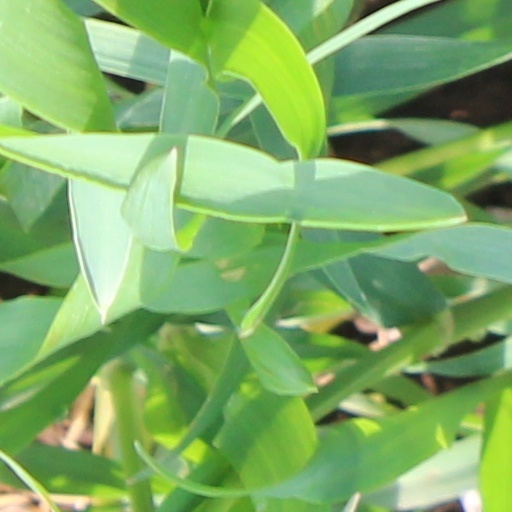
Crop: wheat